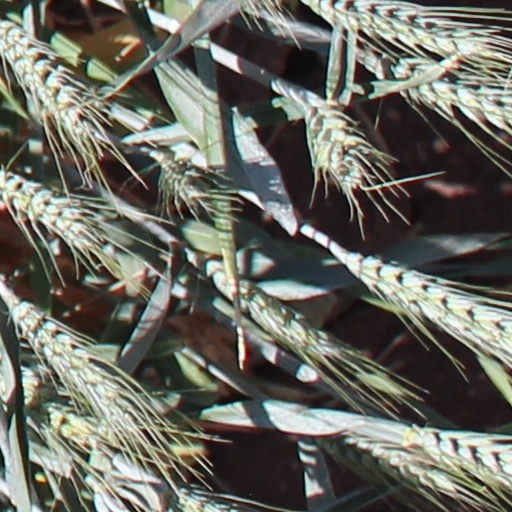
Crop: wheat